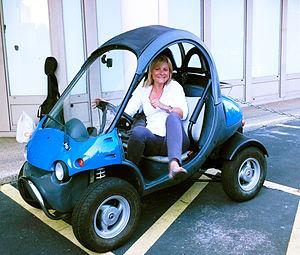
Secma FunTech 340